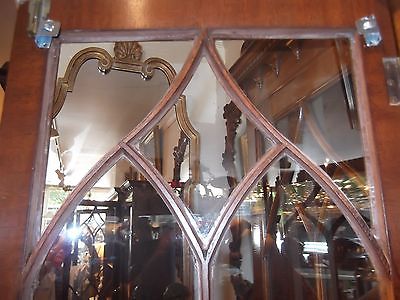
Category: cabinet